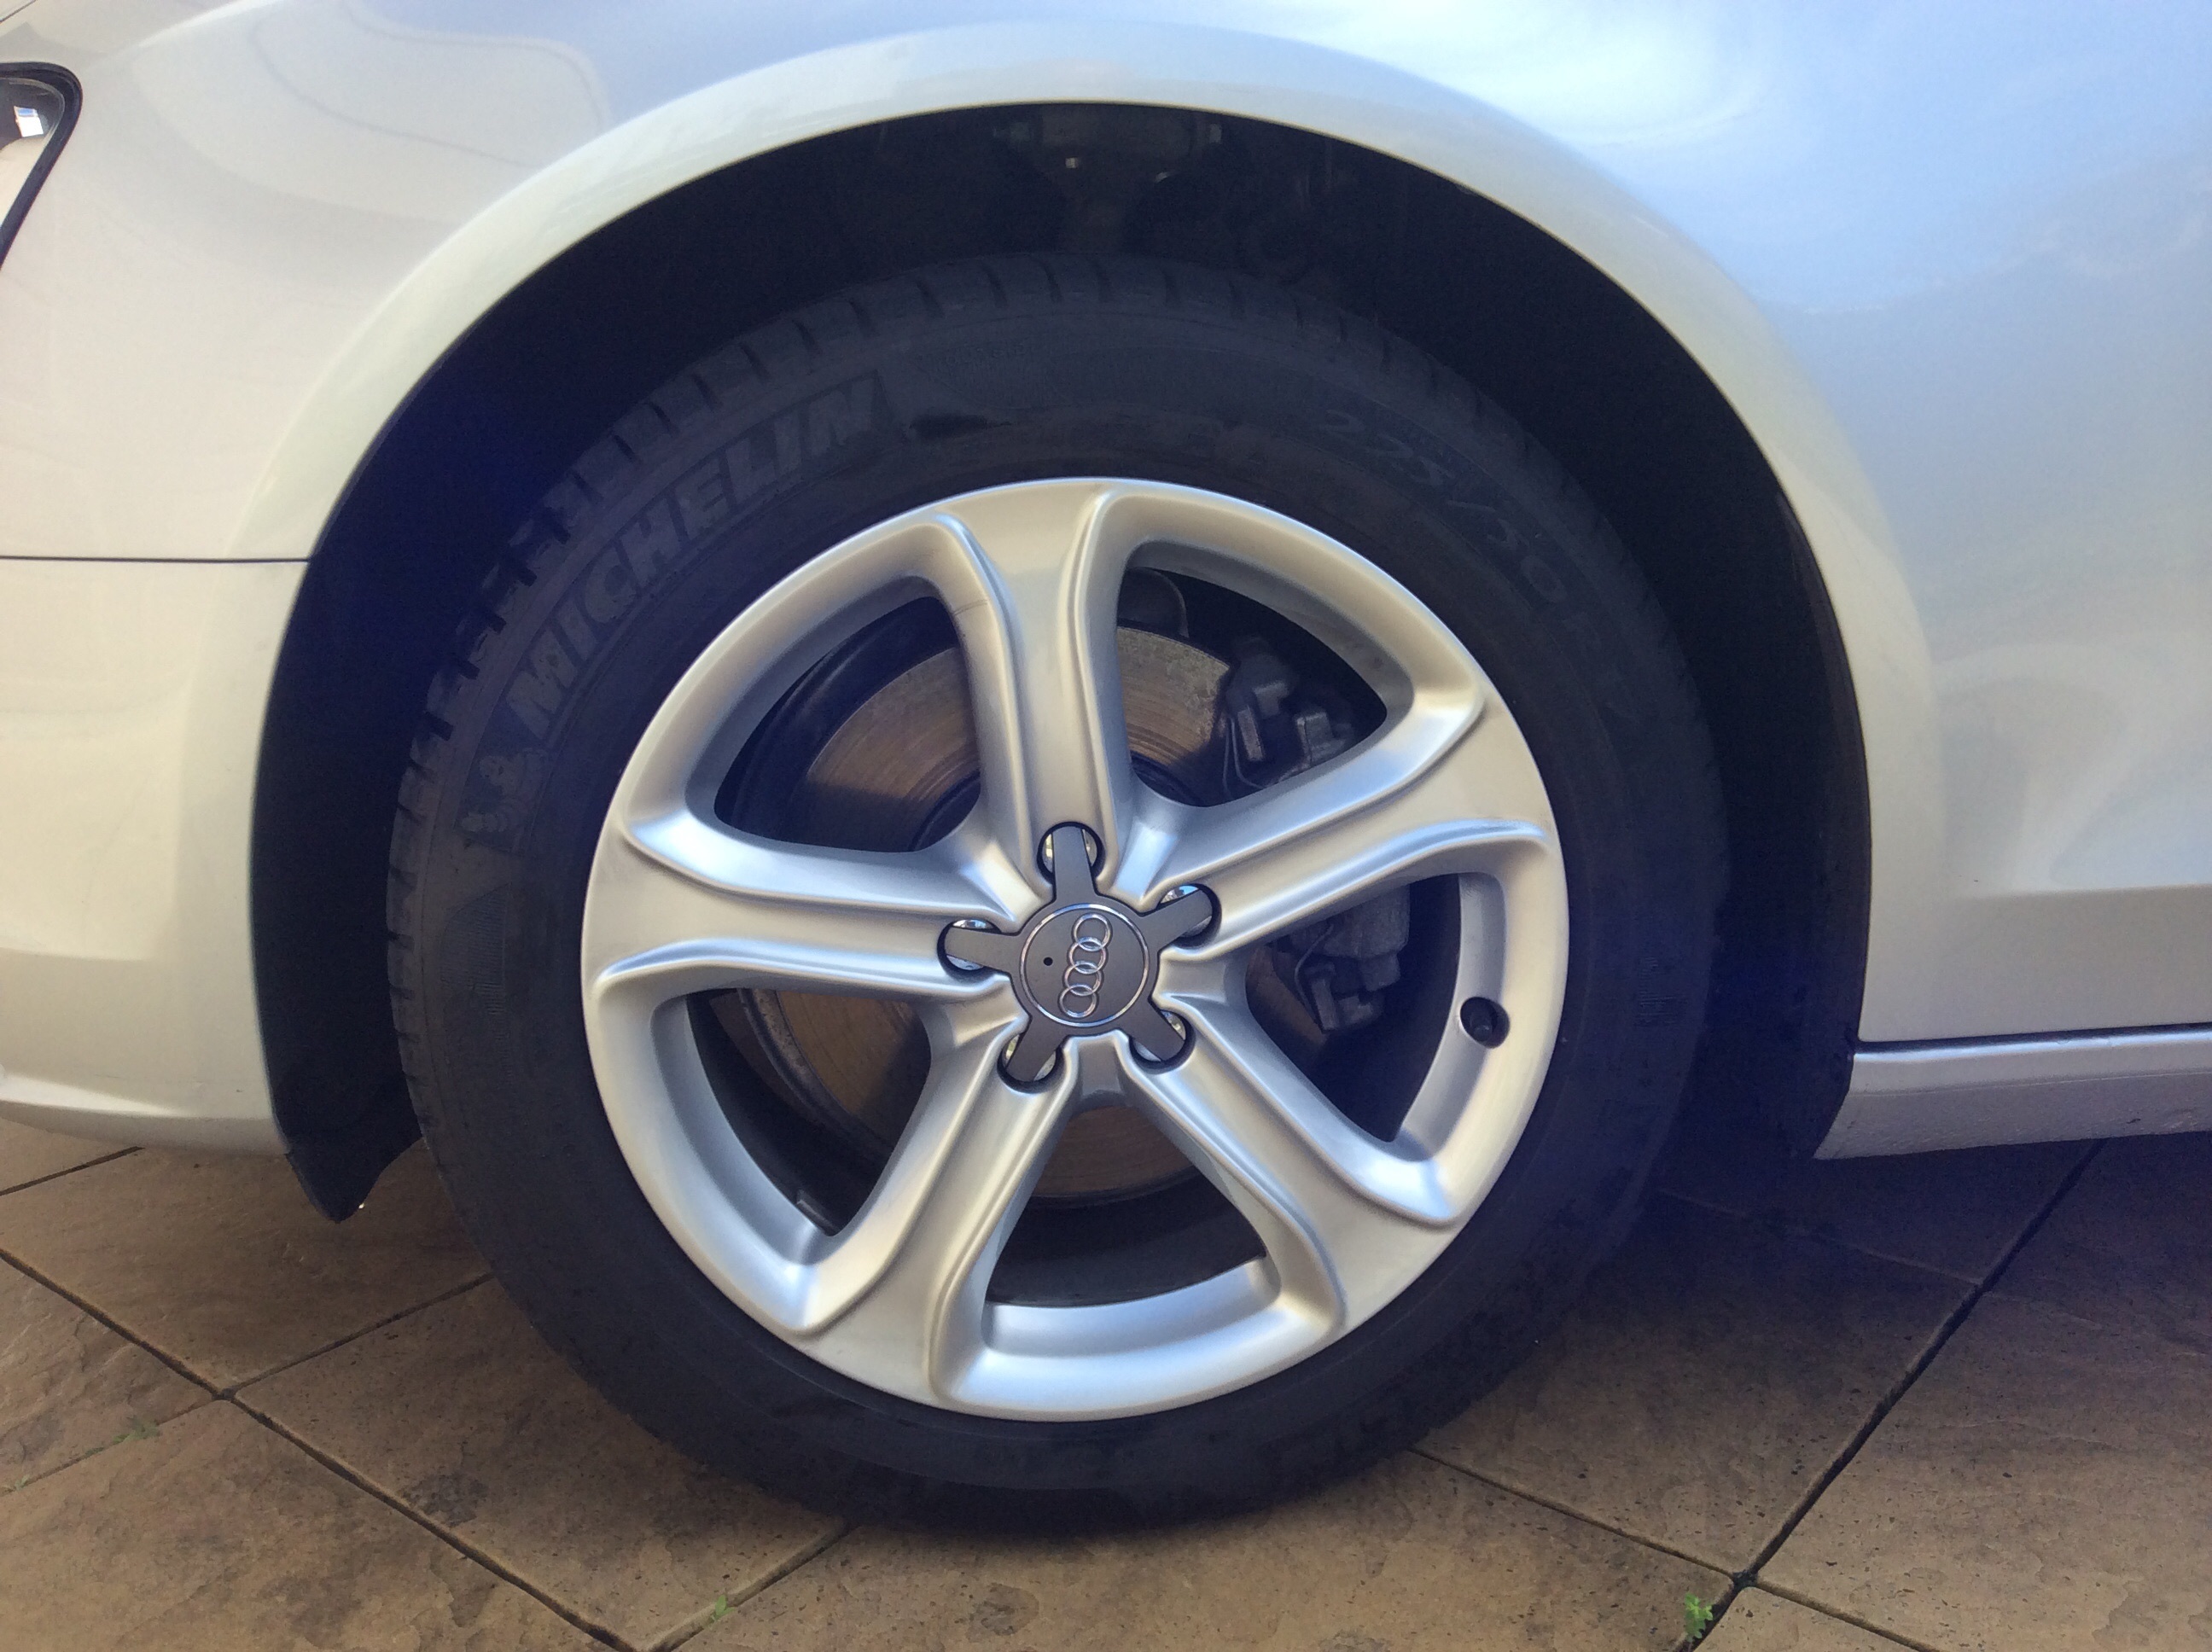
car, wheel, vehicle, spoke, tire, automotive, sports car, bumper, car wheel, rim, sedan, audi, alloy wheel, land vehicle, automobile make, automotive exterior, compact car, luxury vehicle, automotive tire, family car, executive car, mid size car